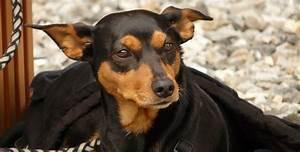
dog